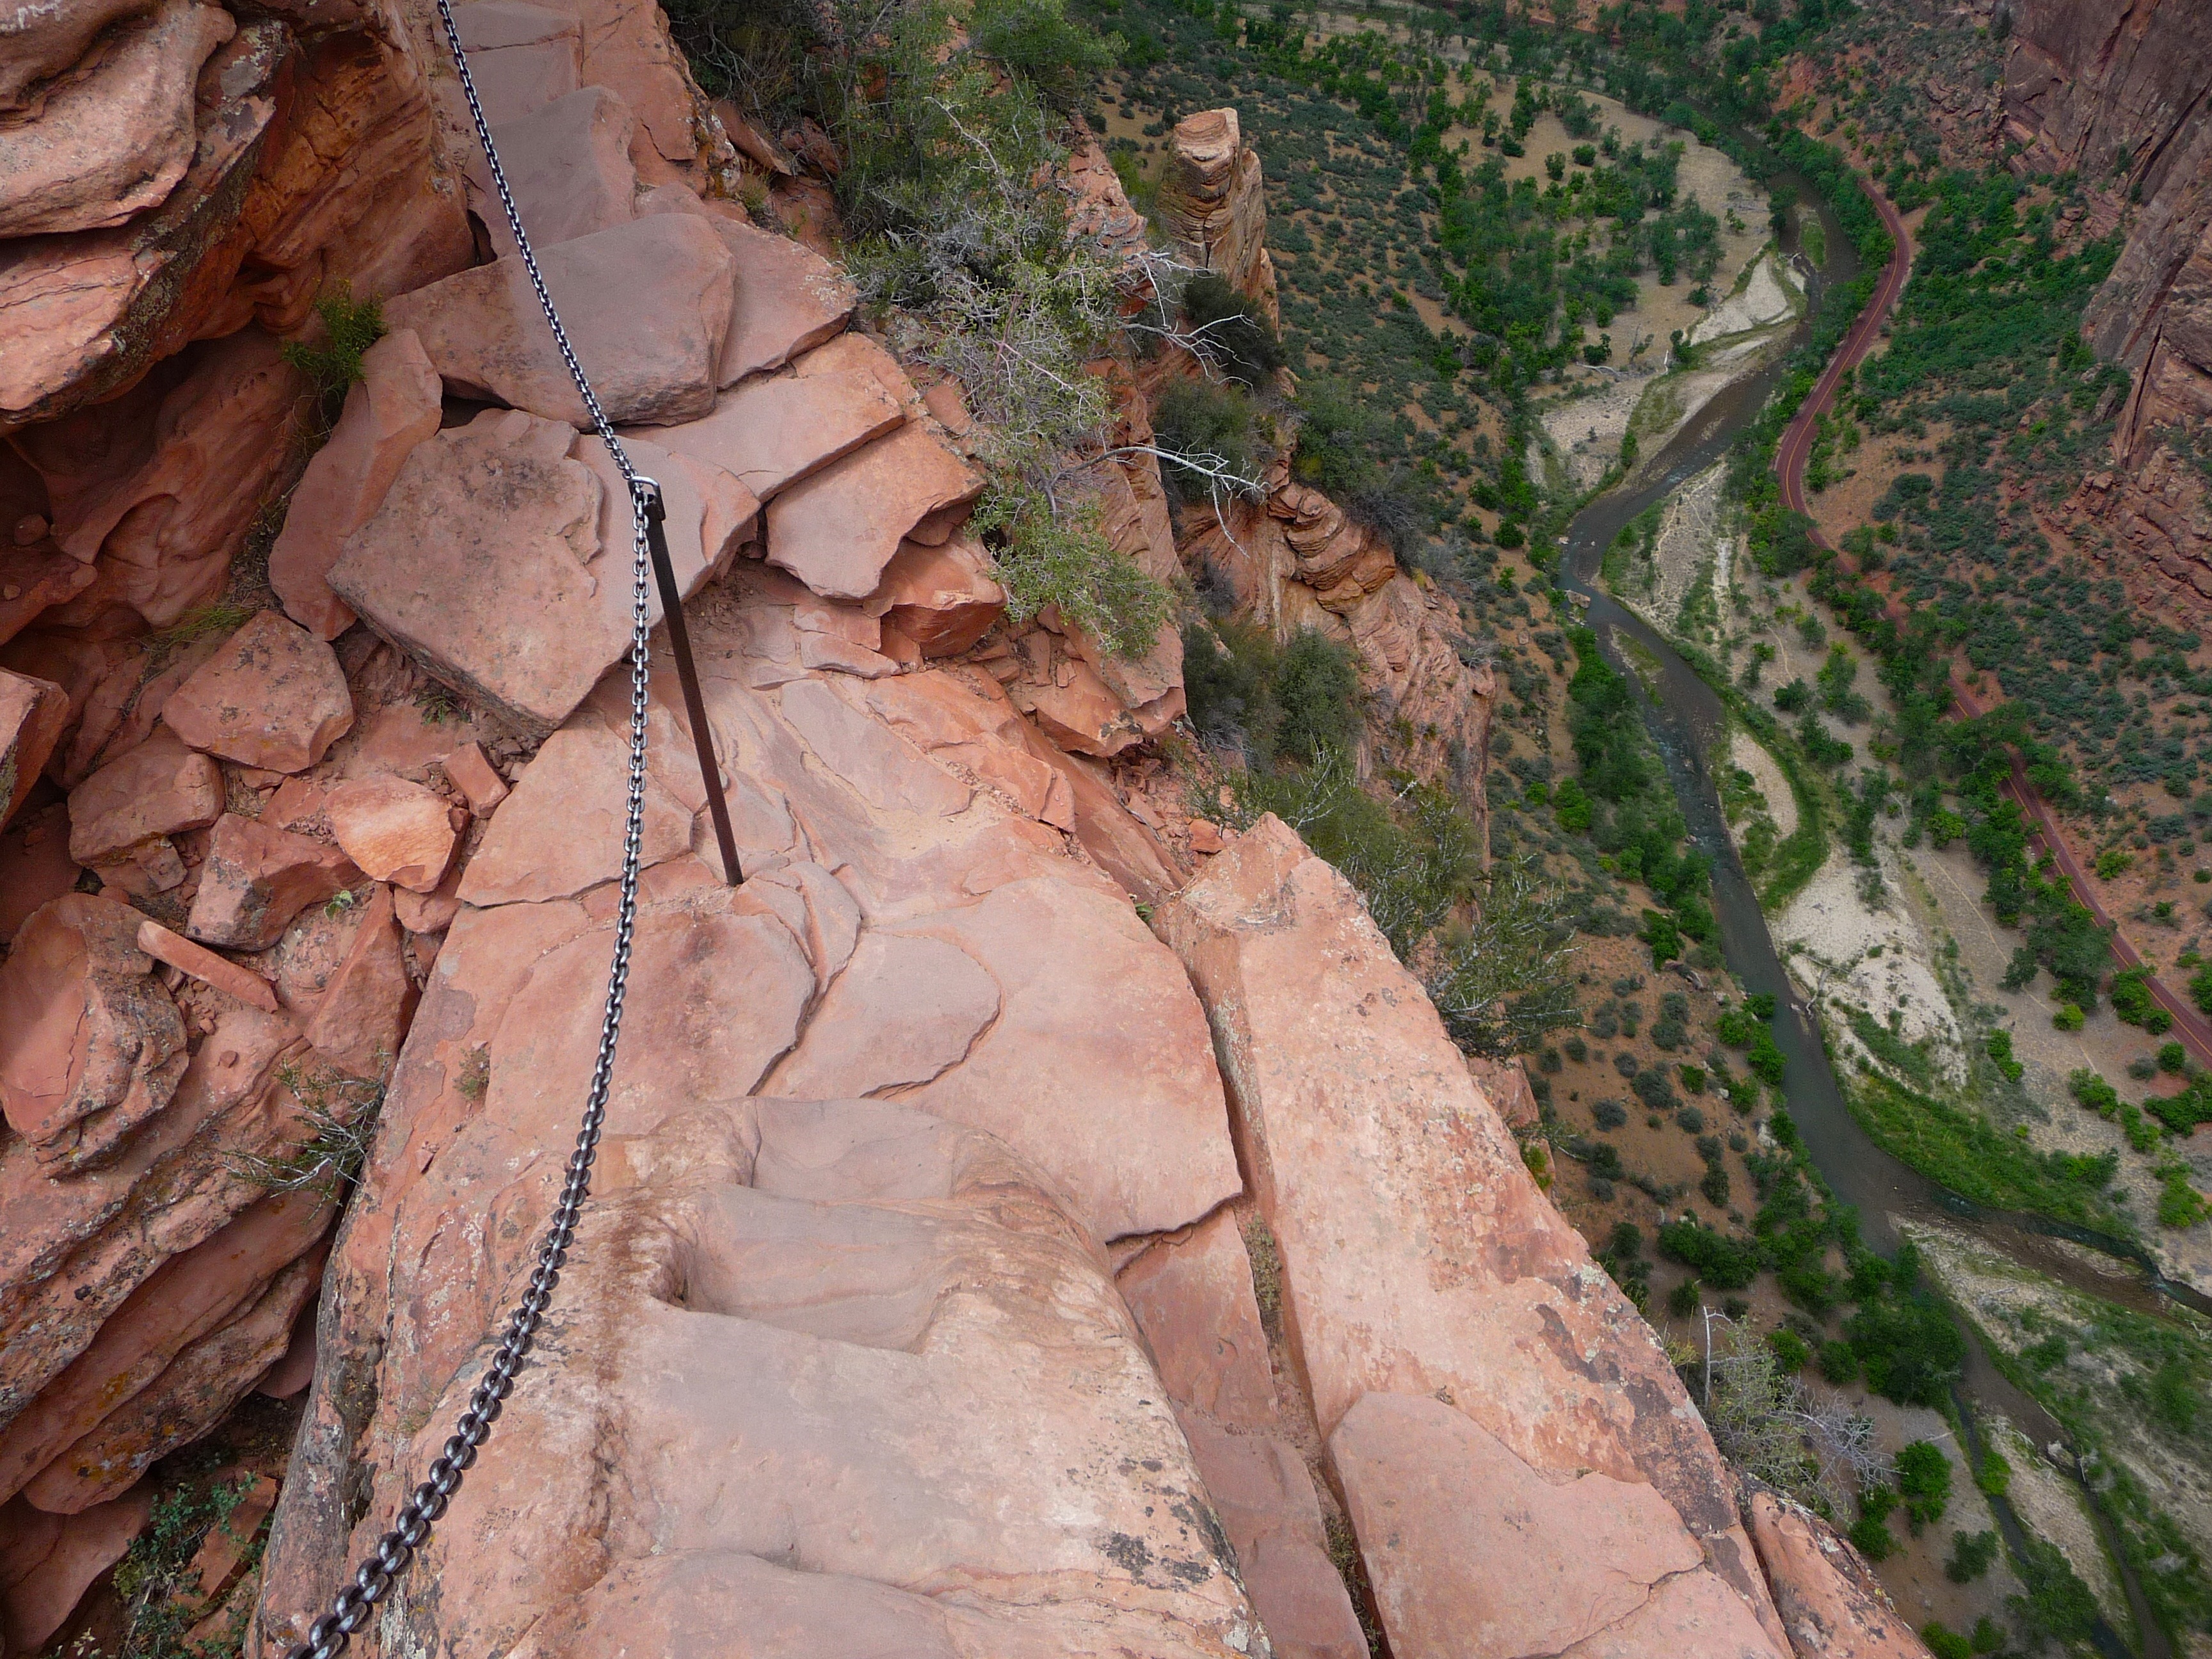
water, nature, forest, rock, trail, adventure, river, valley, summer, recreation, formation, cliff, spring, soil, rocky, gorge, canyon, terrain, ridge, trees, outside, geology, mountains, utah, ravine, wadi, outdoor recreation, geological phenomenon